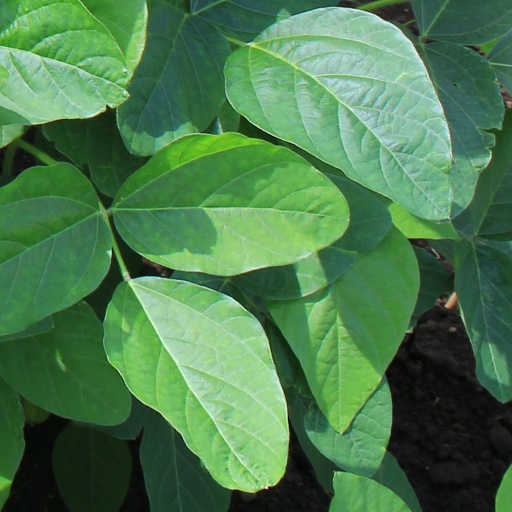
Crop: soybean